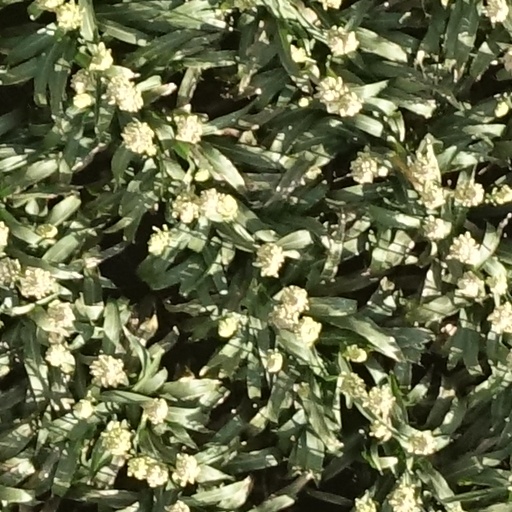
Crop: sorghum